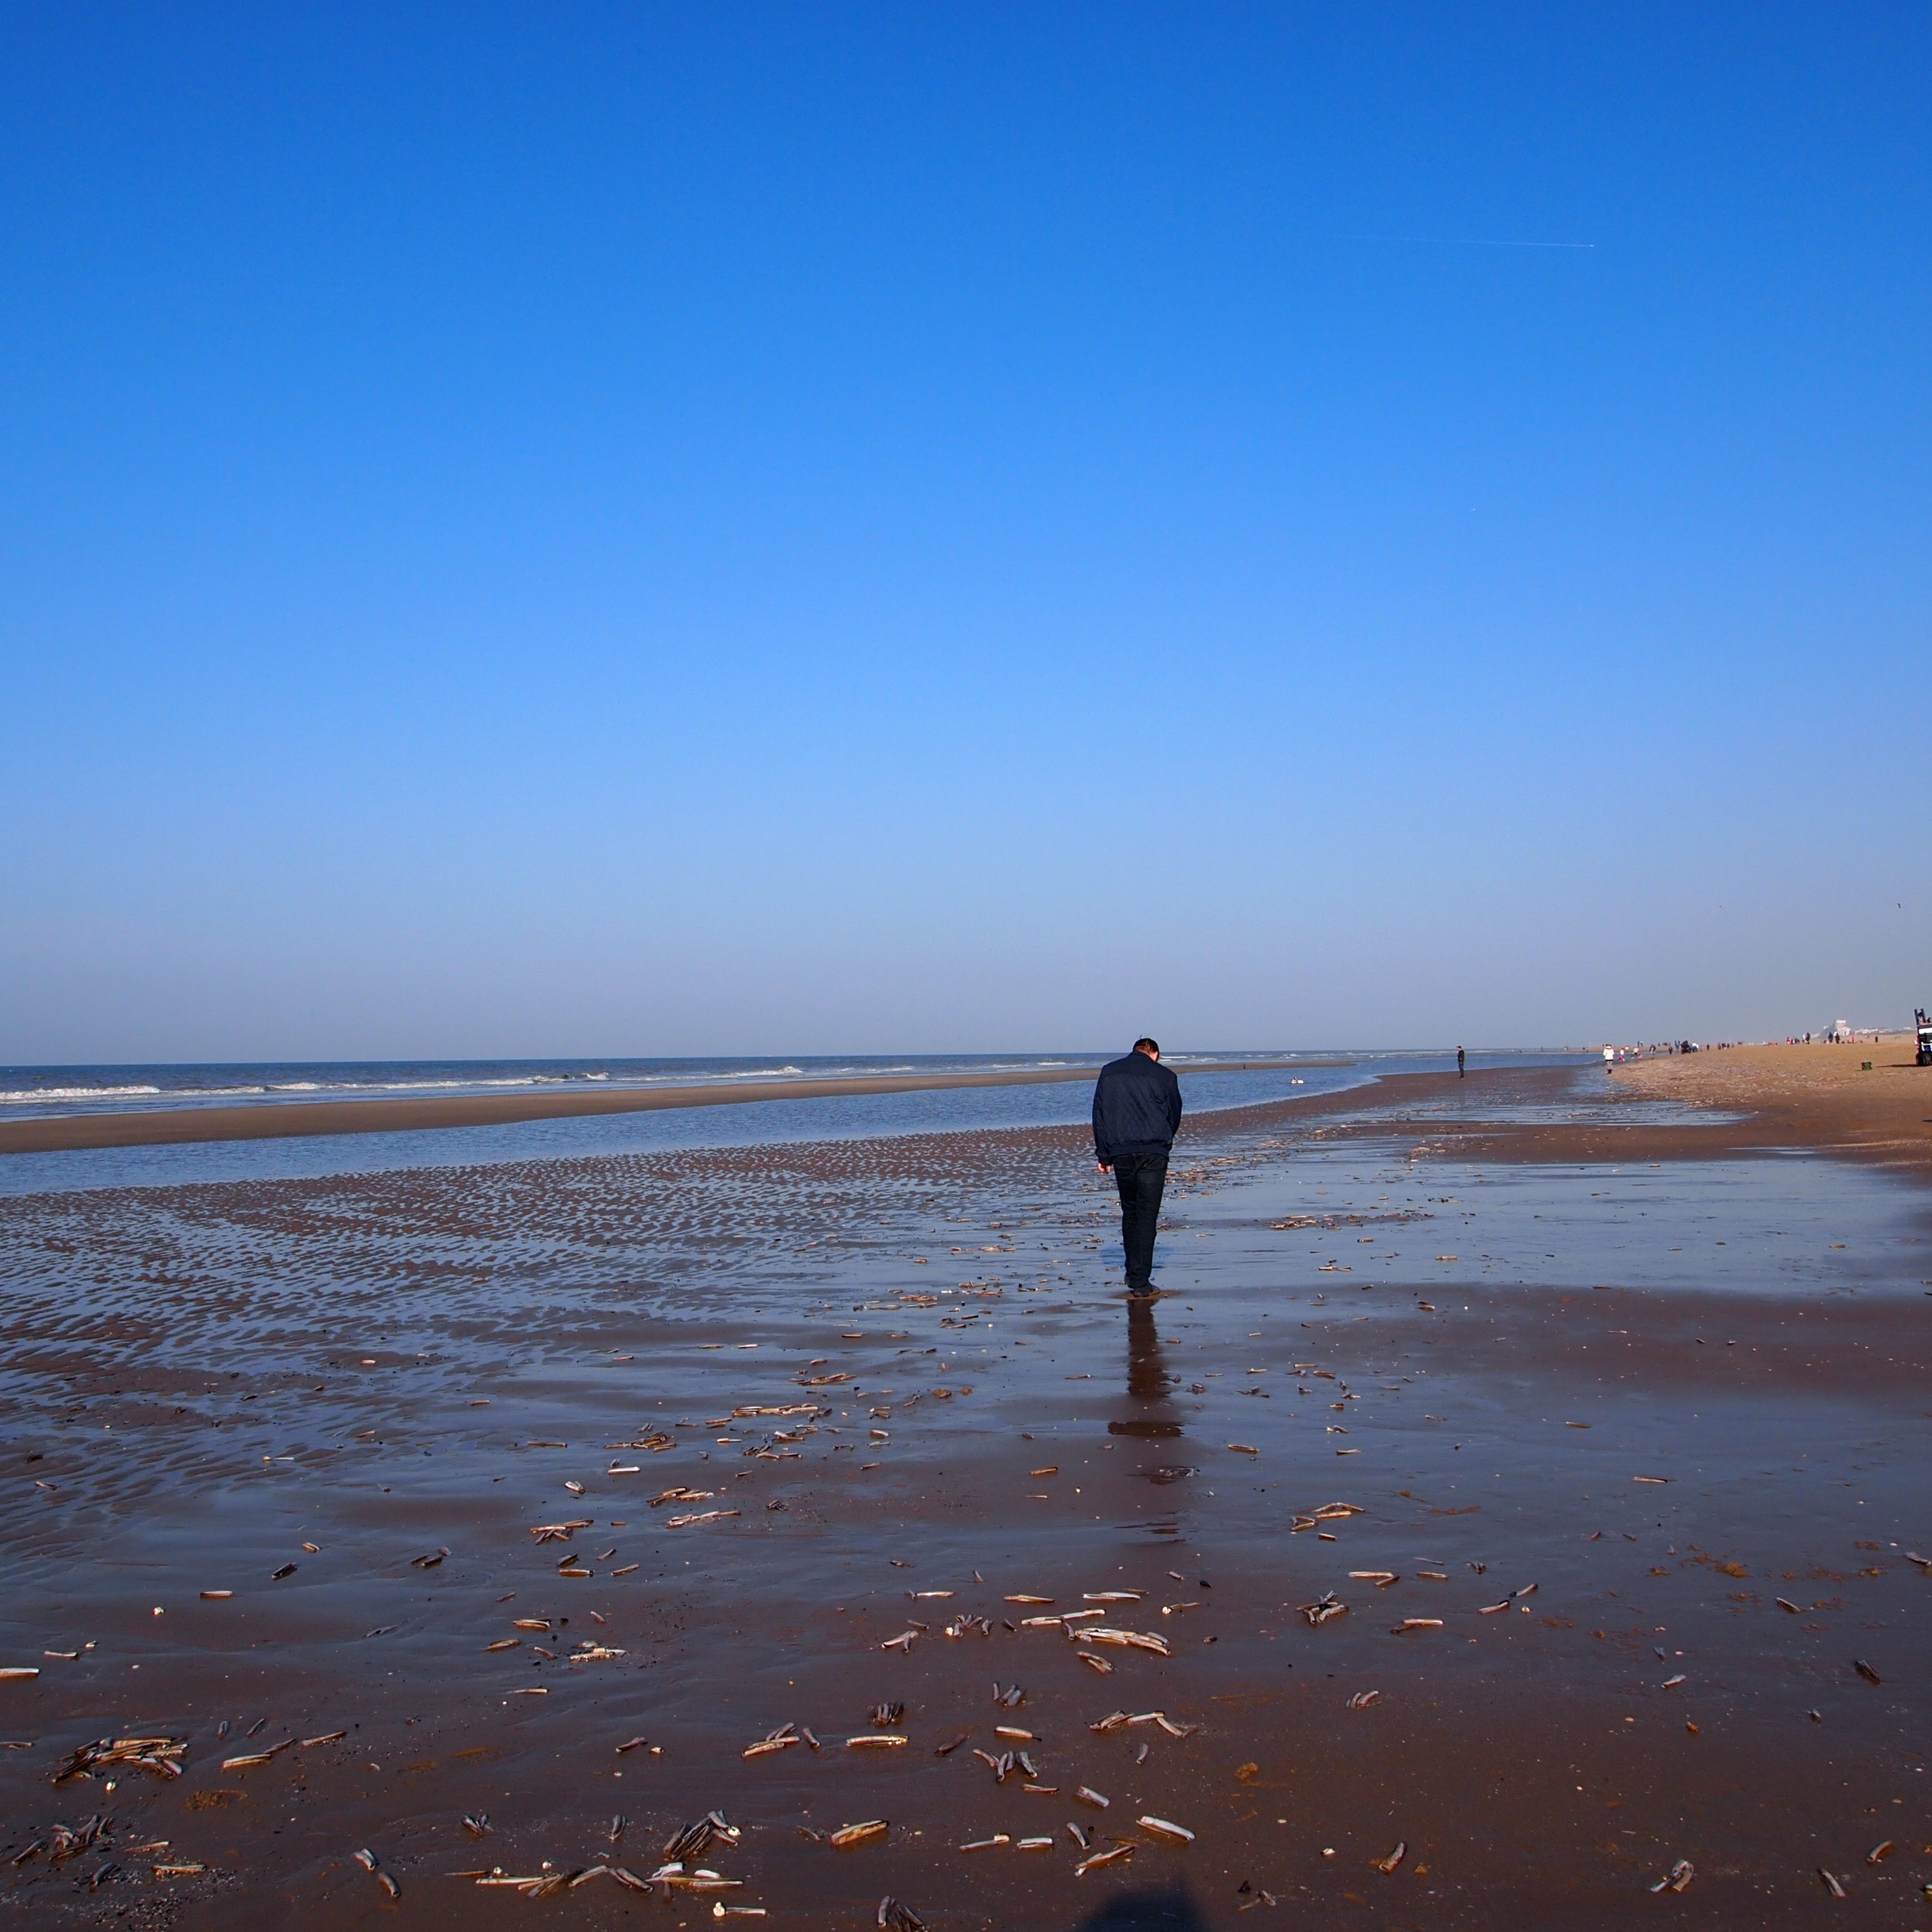
man, beach, sea, coast, water, sand, ocean, horizon, people, sunset, hiking, morning, shore, wave, dawn, motion, dusk, walk, evening, reflection, bay, rest, body of water, blue sky, mudflat